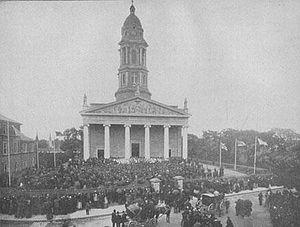
Extérieur de la cathédrale, au début du XIXe
La cathédrale Saint-Mel de Longford est une cathédrale catholique irlandaise. Construite entre 1840 et 1856 — son beffroi et son portique étant des ajouts ultérieurs —, son intérieur est ravagé par le feu le jour de Noël 2009.